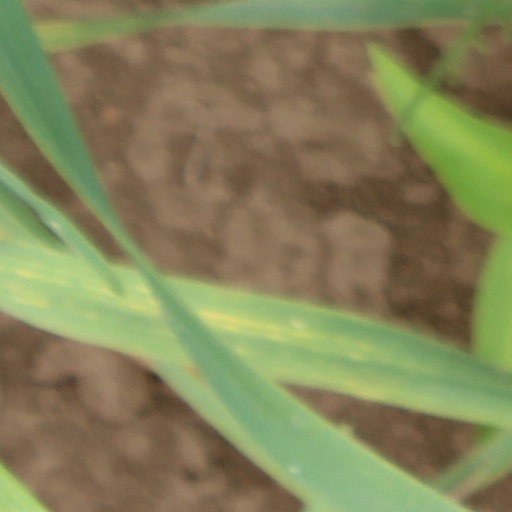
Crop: wheat